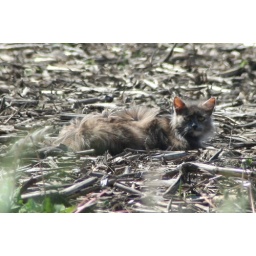
Farm cat in field blending in, I thought would make an interesting shot.